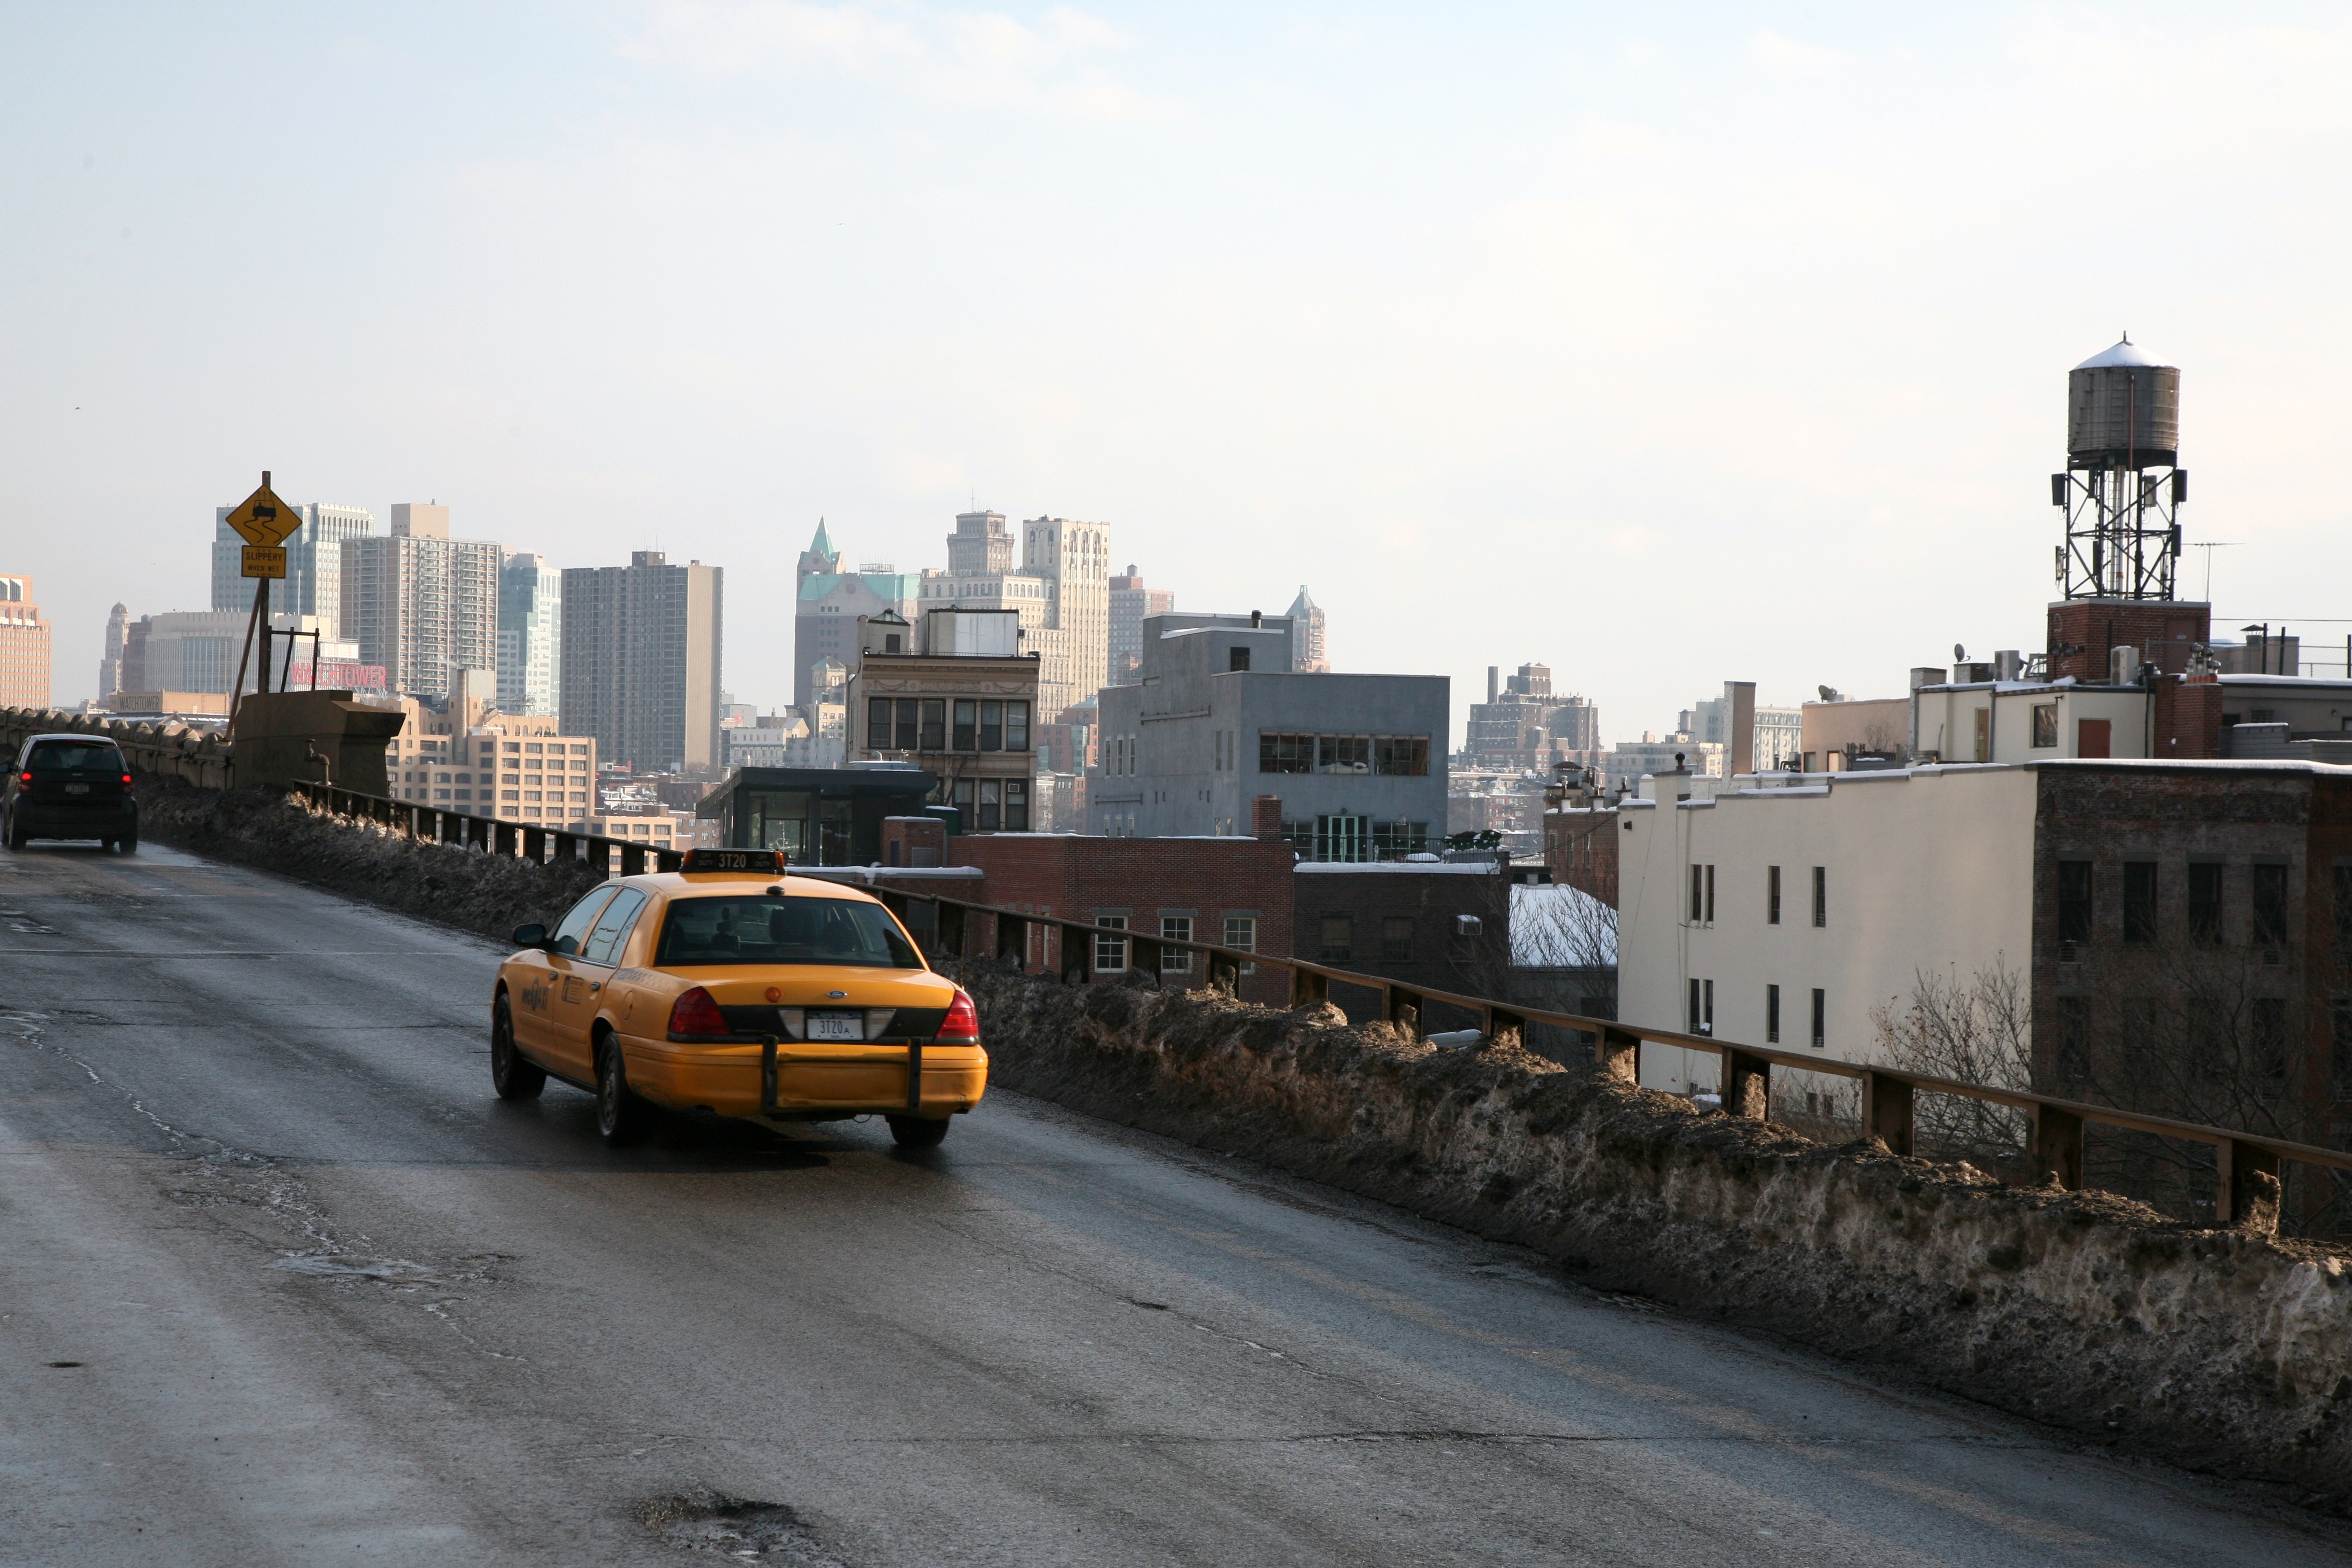
road, bridge, skyline, street, city, cityscape, downtown, transport, vehicle, nyc, newyork, brooklynbridge, infrastructure, newyorkcity, ny, promenade, urban area, human settlement